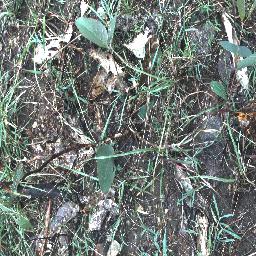
Label: negative